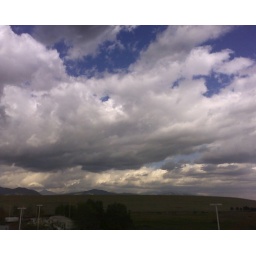
The sky over Irwindale and the San Gabriel mountain range as a rainstorm breaks up.